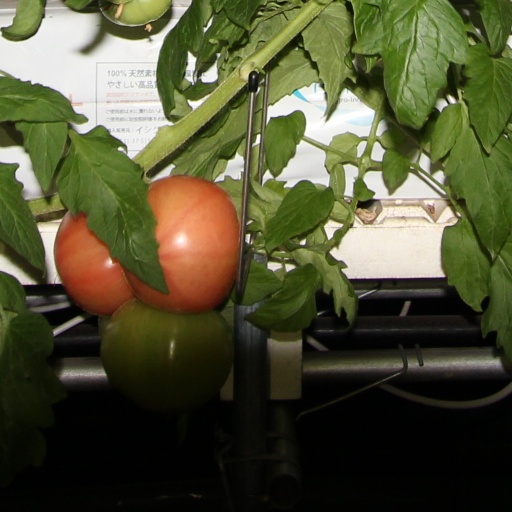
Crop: tomato